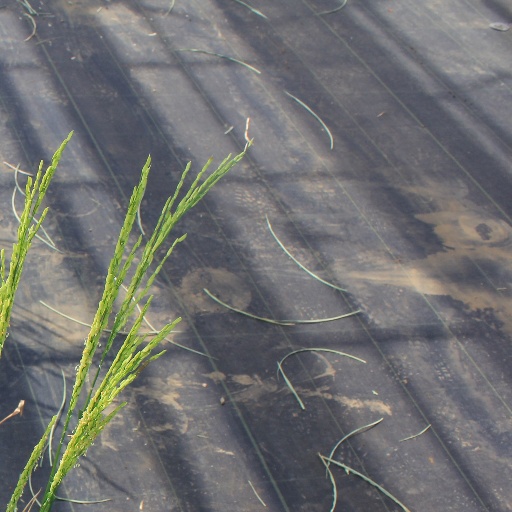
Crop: rice